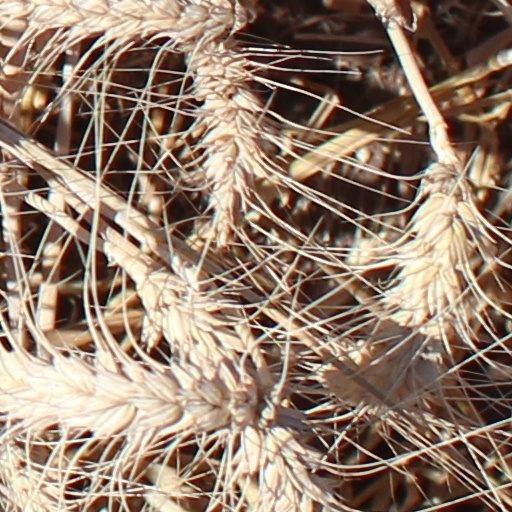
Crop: wheat